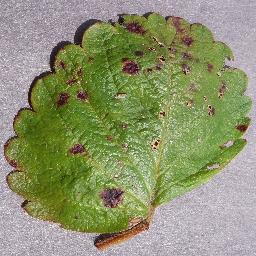
Label: Strawberry___Leaf_scorch